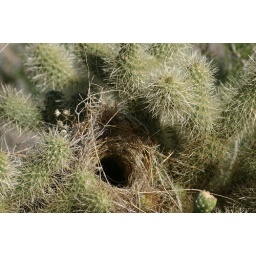
caught on the hell hole canyon hike back to the car in Anza borrego state park.